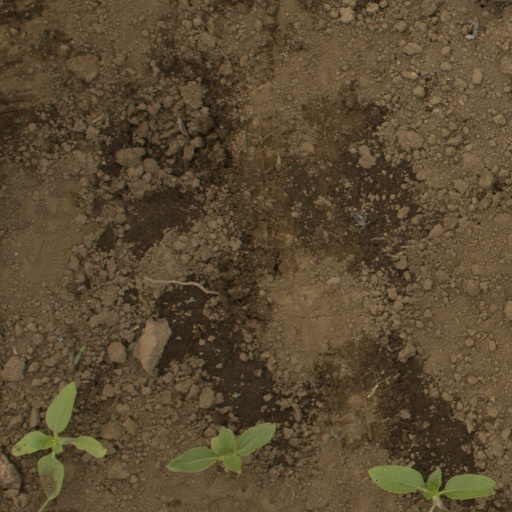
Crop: Jerusalem artichoke